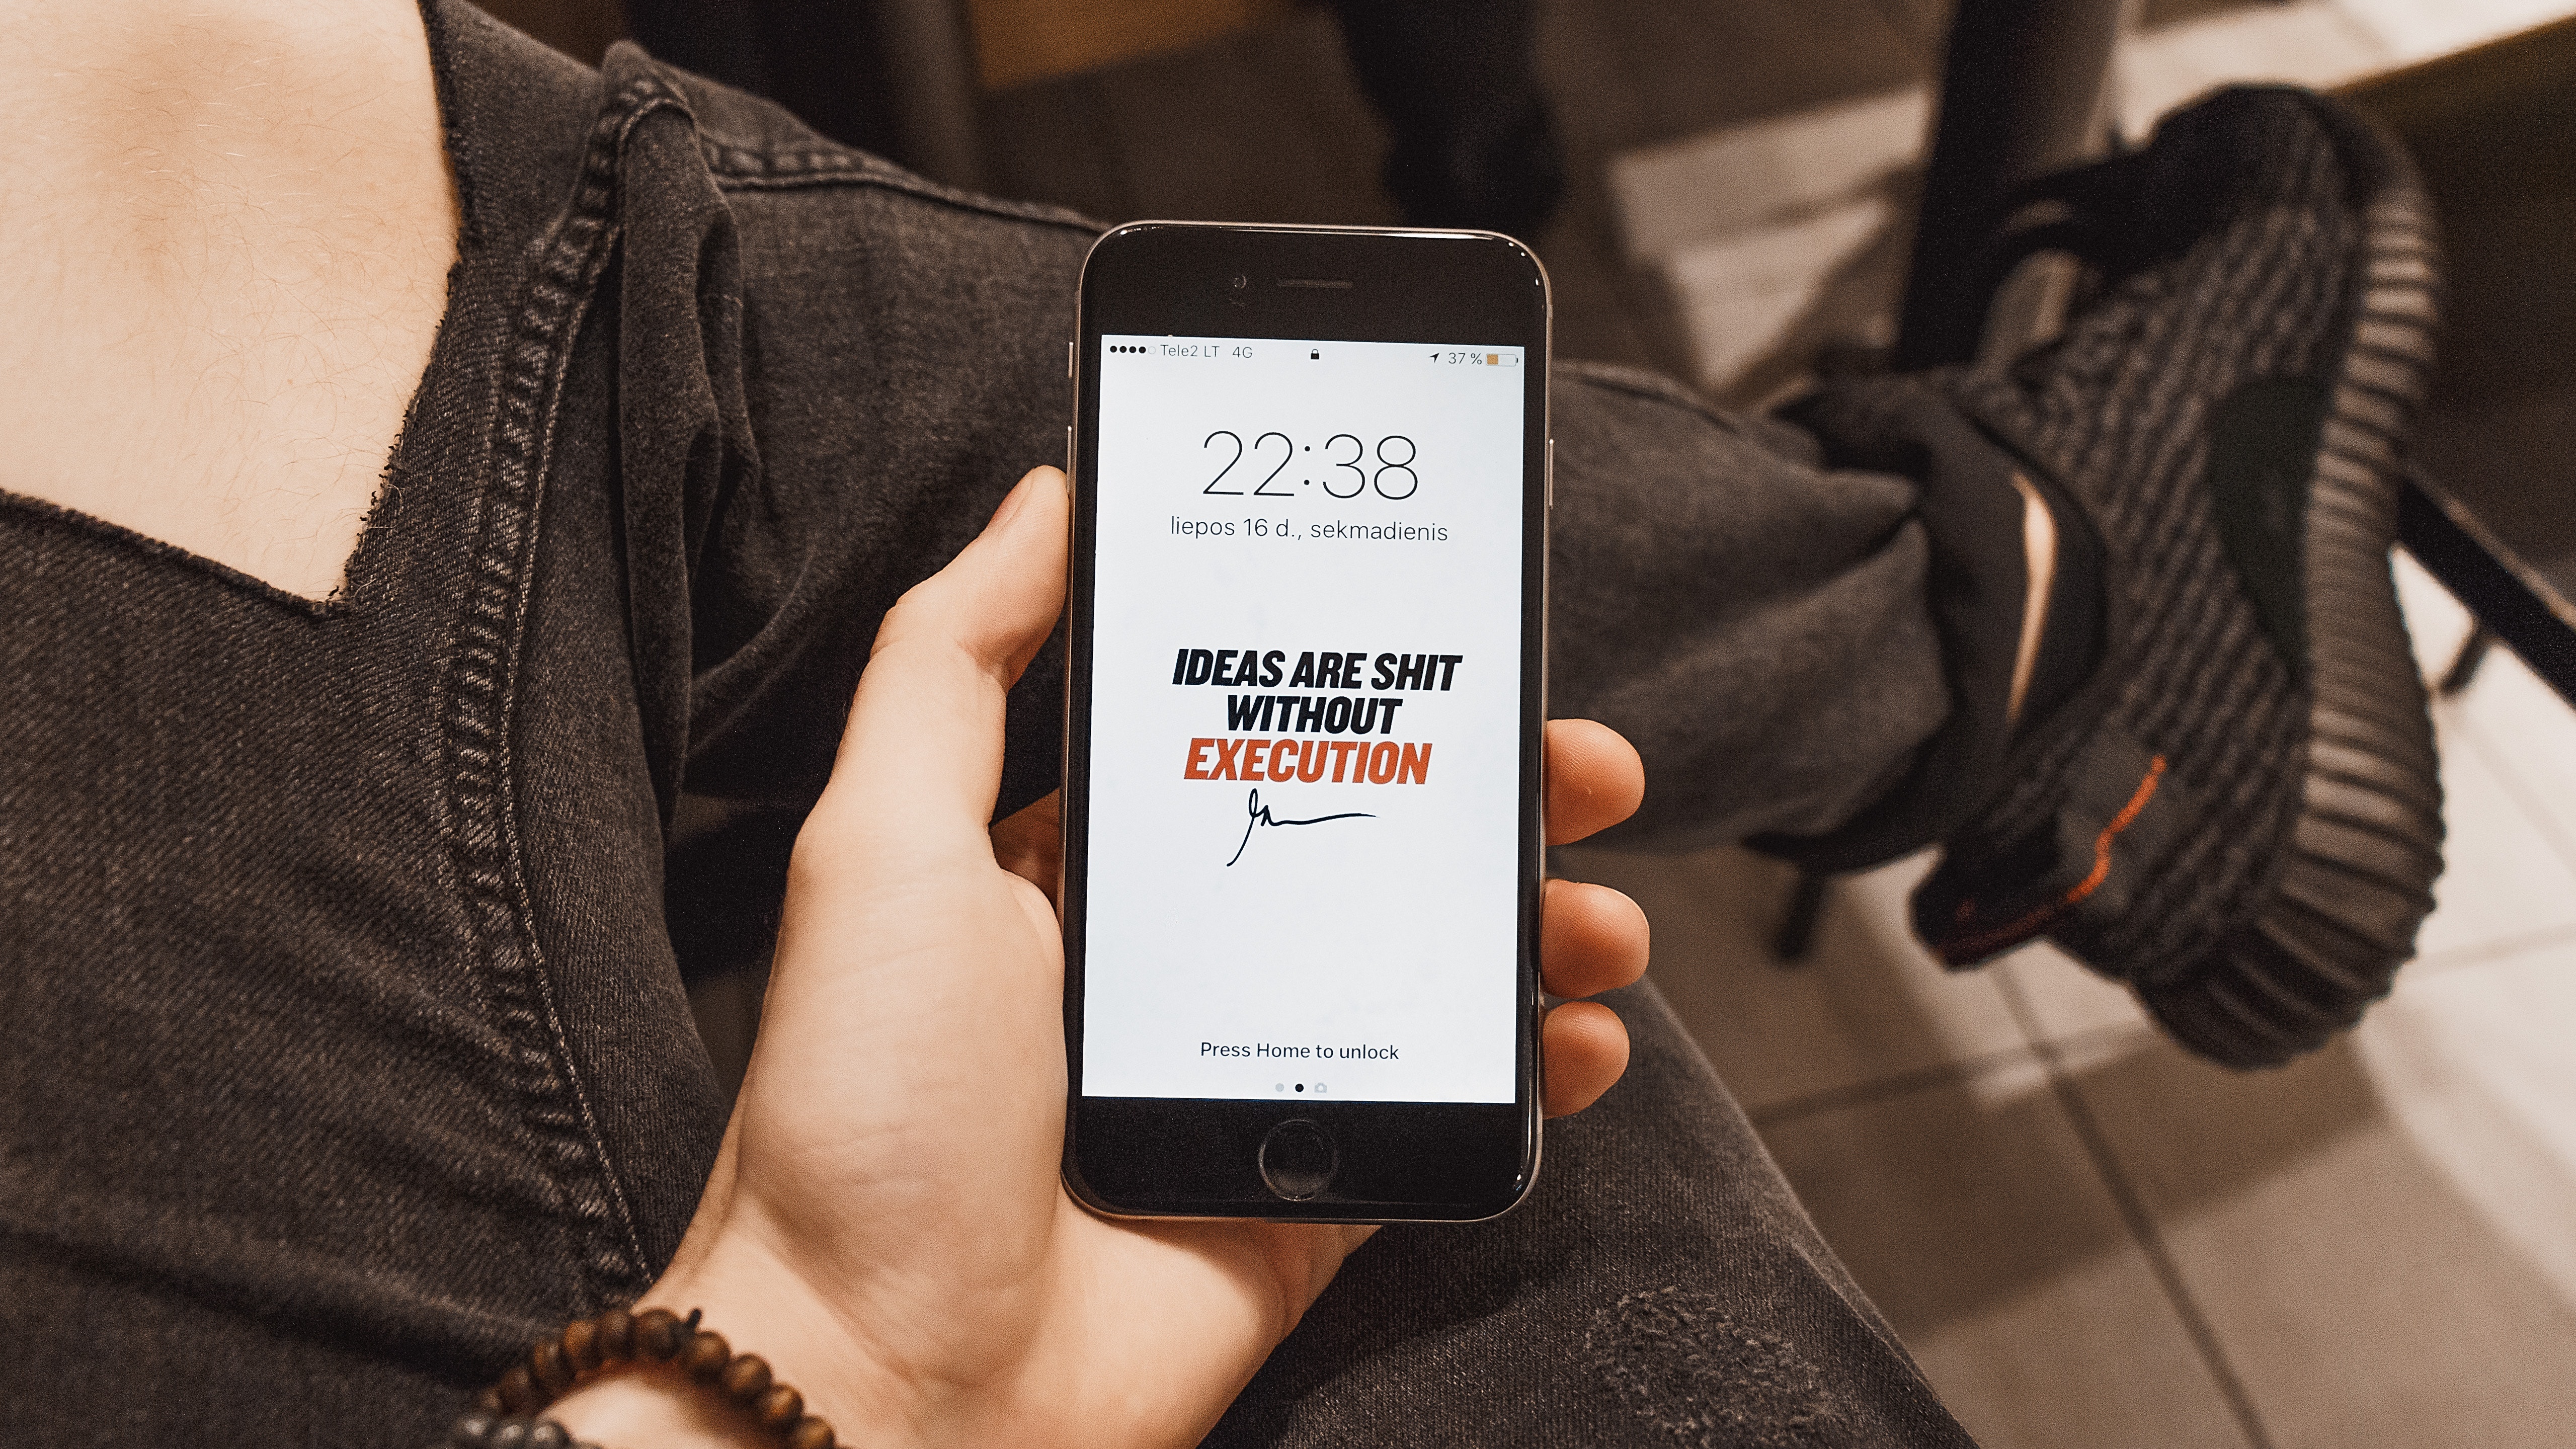
product, electronic device, gadget, technology, mobile phone, brand, font